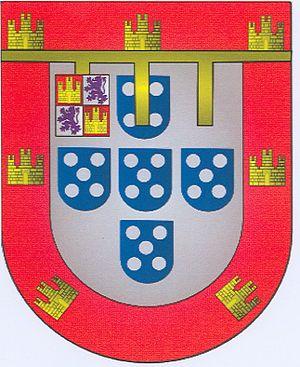
Cette page donne les armoiries des membres de la dynastie d'Aviz.